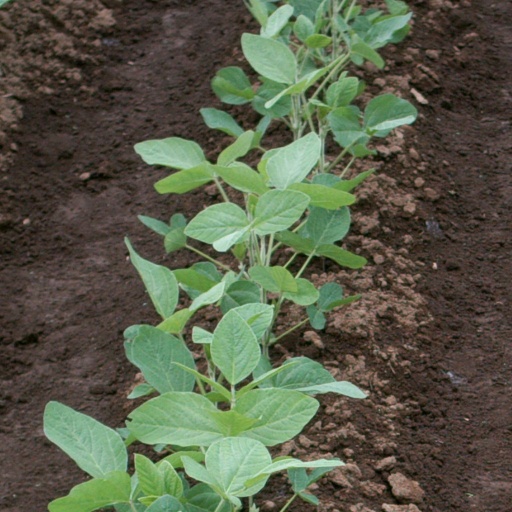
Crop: soybean